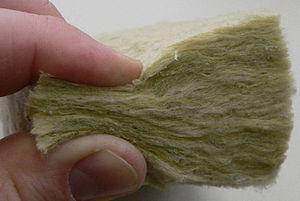
Isolering
Mineraluld til isolering.
Isolering er både betegnelsen for at reducere flow af f.eks. varme eller elektricitet og for det isolerende materiale. God isolering nedsætter evnen til at lede varme eller elektricitet, og ændrer ikke isoleringsevnen over tid. Isolering forekommer eksempelvis, hvor det er ønskeligt, at to tilgrænsende rum eller materialer skal opretholde forskellig temperatur. Når man udendørs om vinteren tager mere tøj på, isolerer tøjet mod den lavere lufttemperatur, således at man lettere kan opretholde kroppens normaltemperatur på 37 grader.